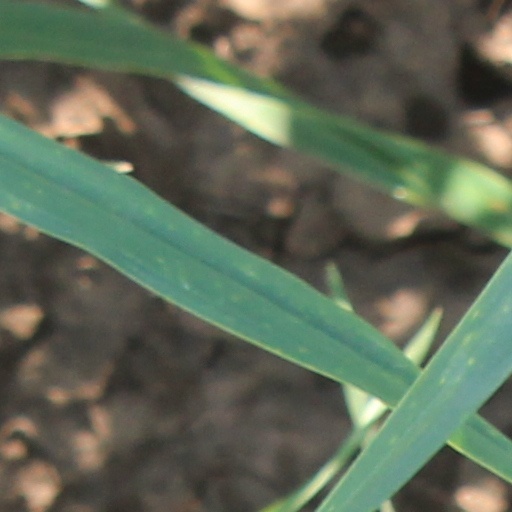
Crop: wheat